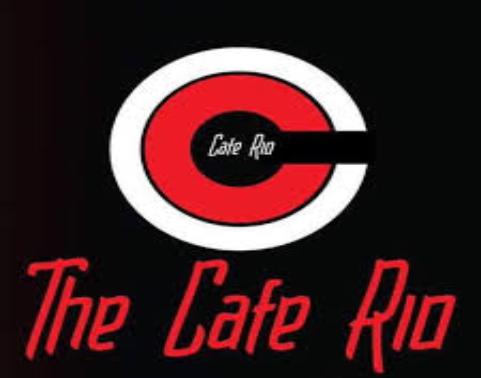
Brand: Cafe Rio
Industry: Food